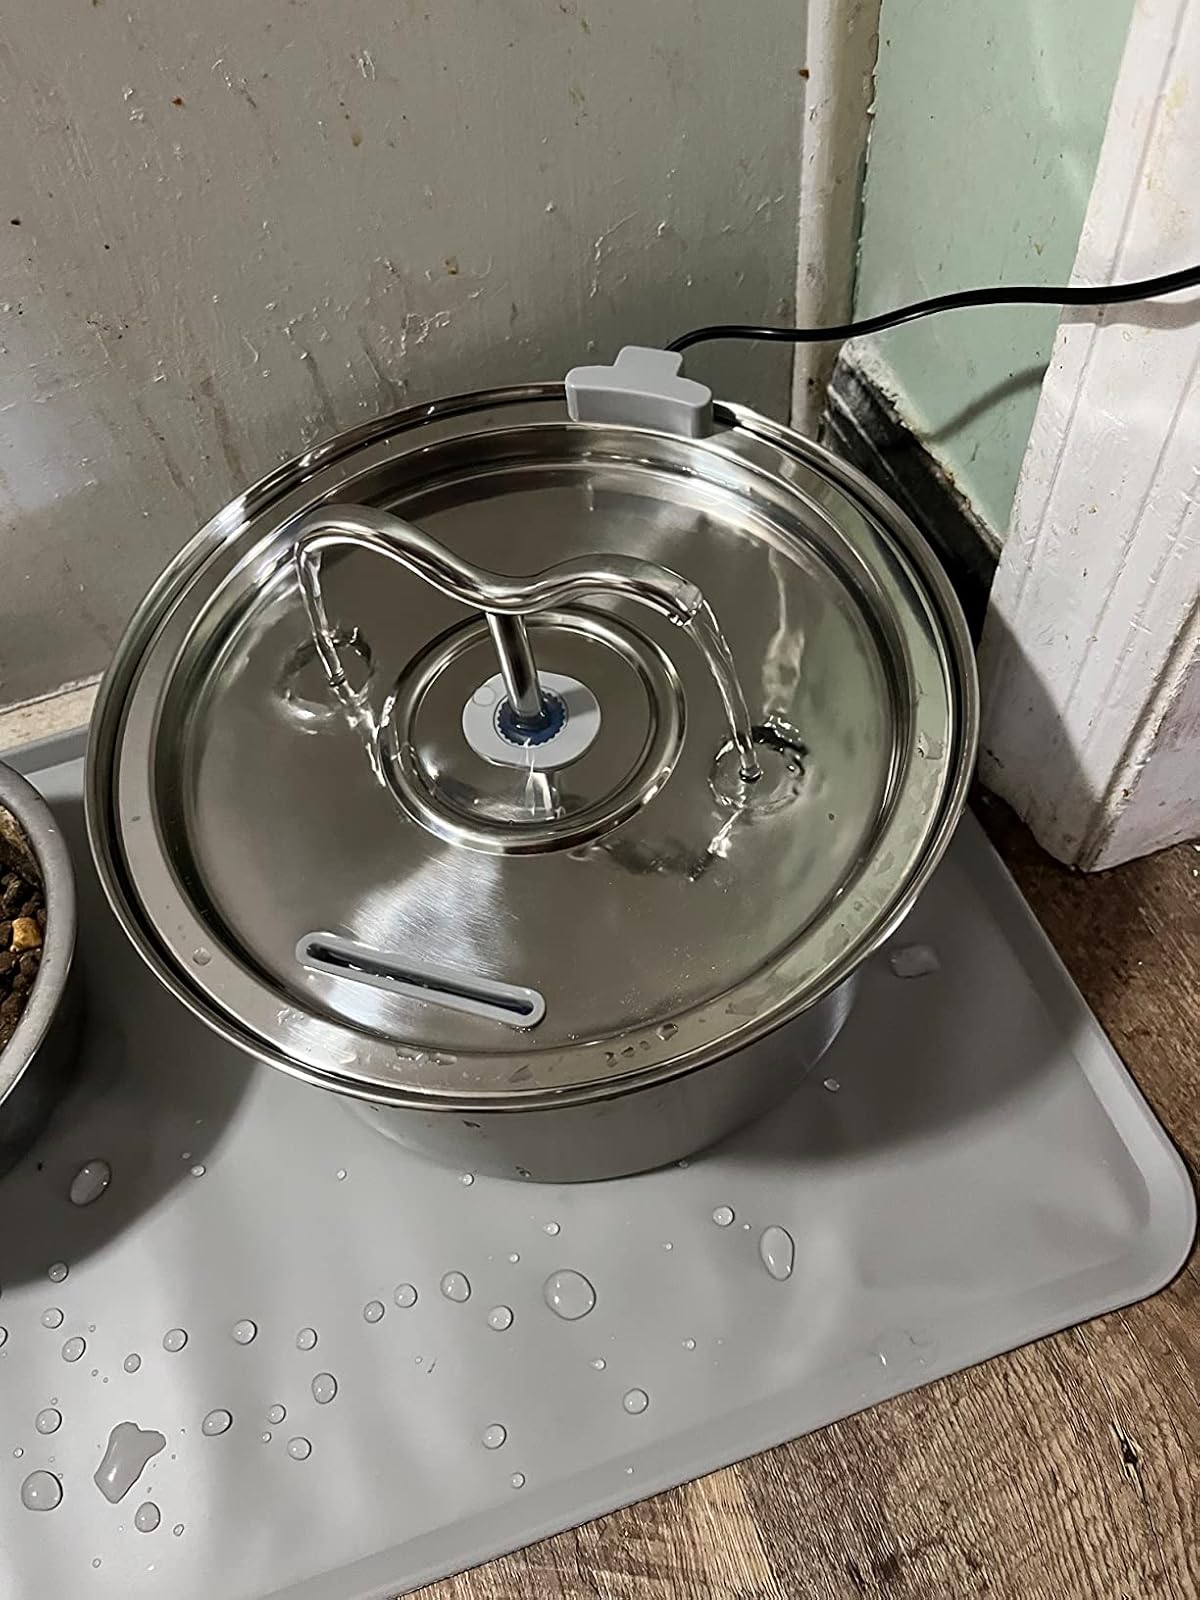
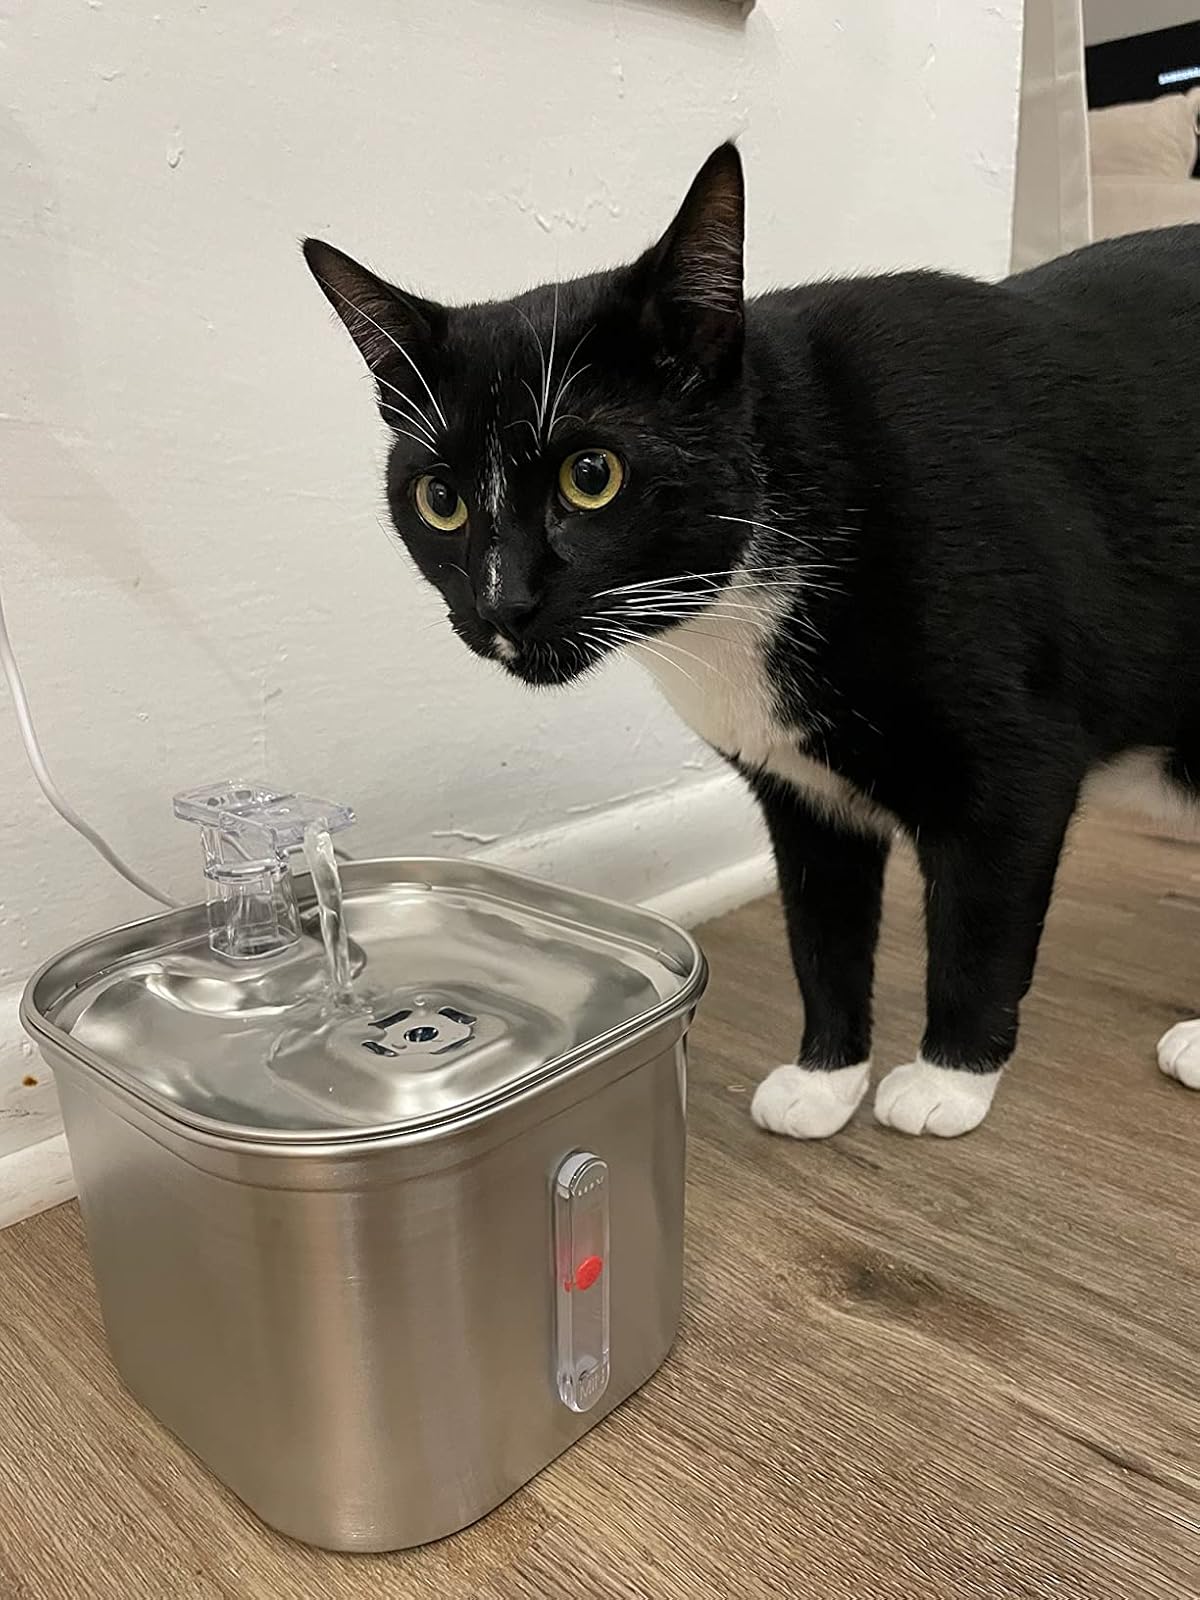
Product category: items_bowl
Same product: no